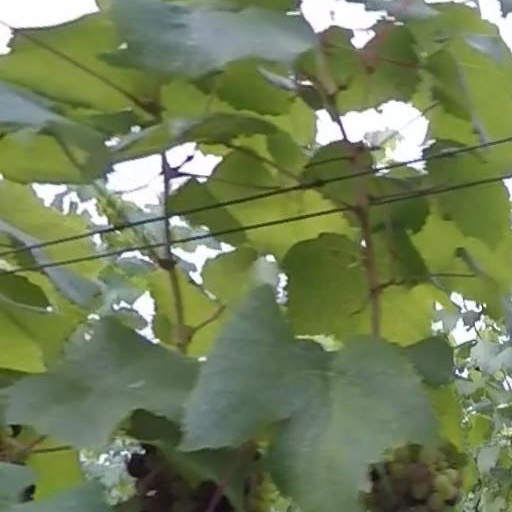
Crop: grape